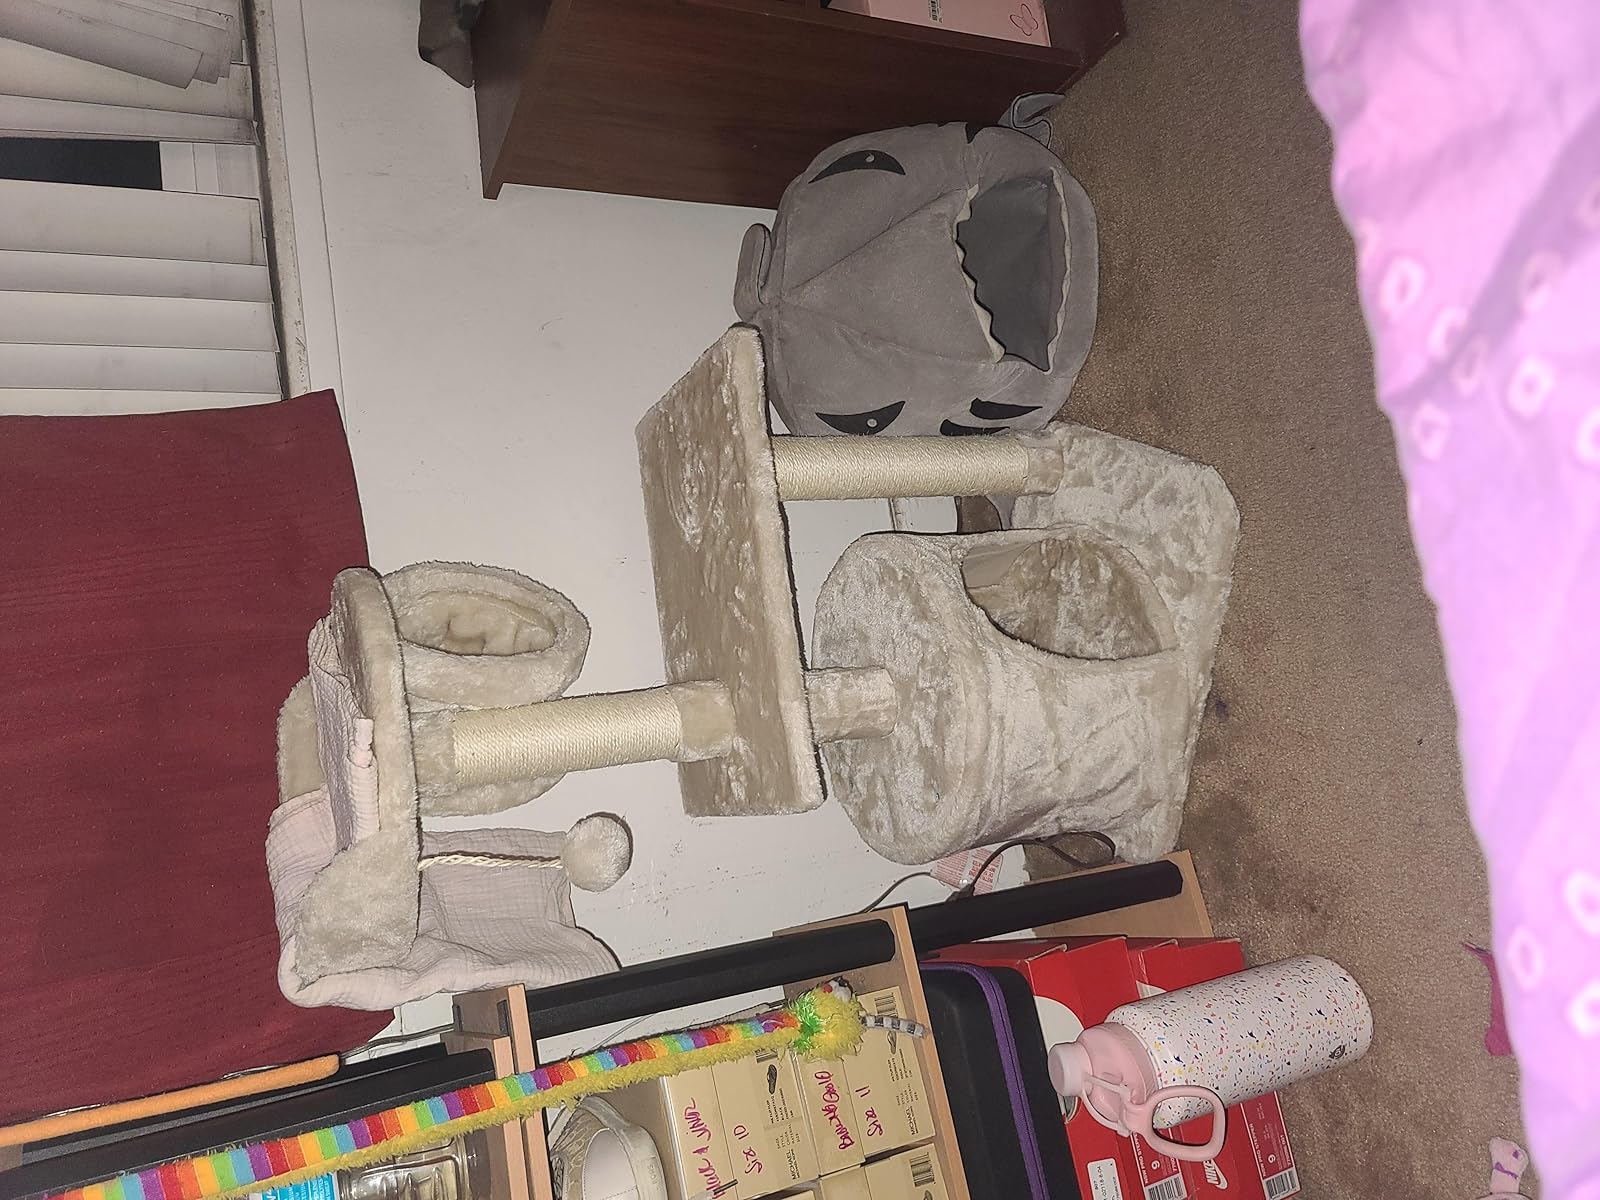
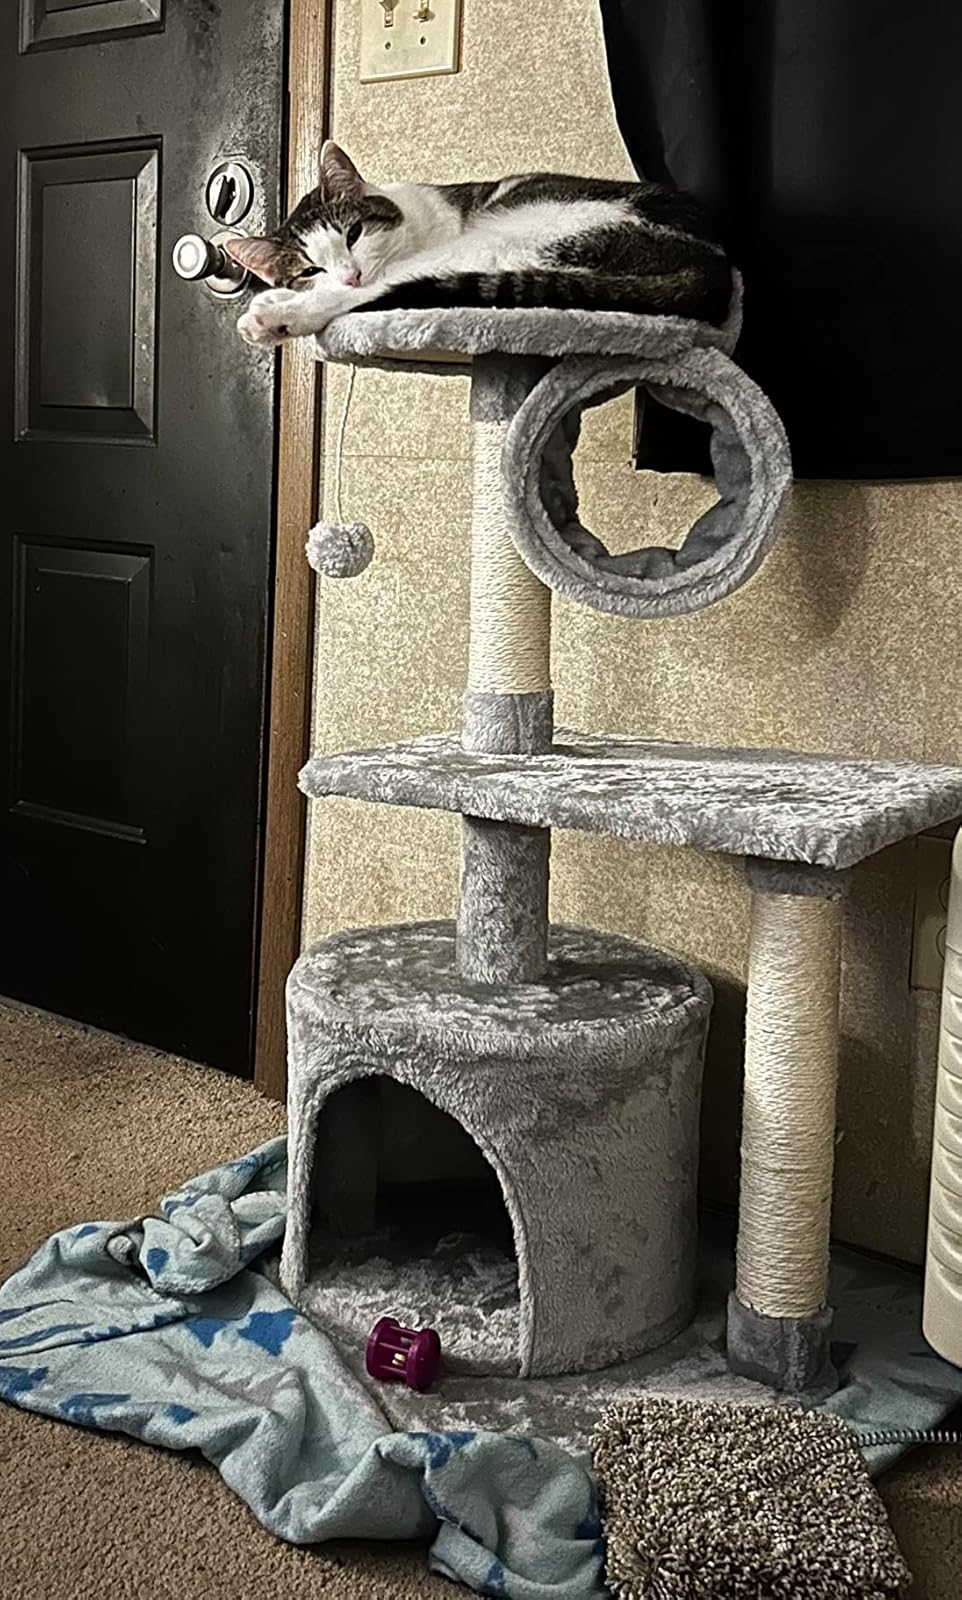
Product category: items_cat tree
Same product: yes